Dhakadakshin Multilateral High School and College

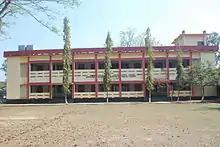
Dhakadakshin M.L High School

When the remote areas of British ruled India were lagging behind in education, initiatives were taken by some far thinking men of the region to set up schools. Although these were at first limited to district headquarters or townships, some initiatives were taken in the rural areas too, though this was rare.